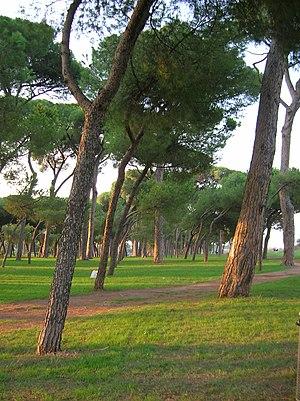
Le parc régional urbain du Pineto est une zone naturelle protégée de la région du Latium, située dans la ville de Rome, et institué en 1987.